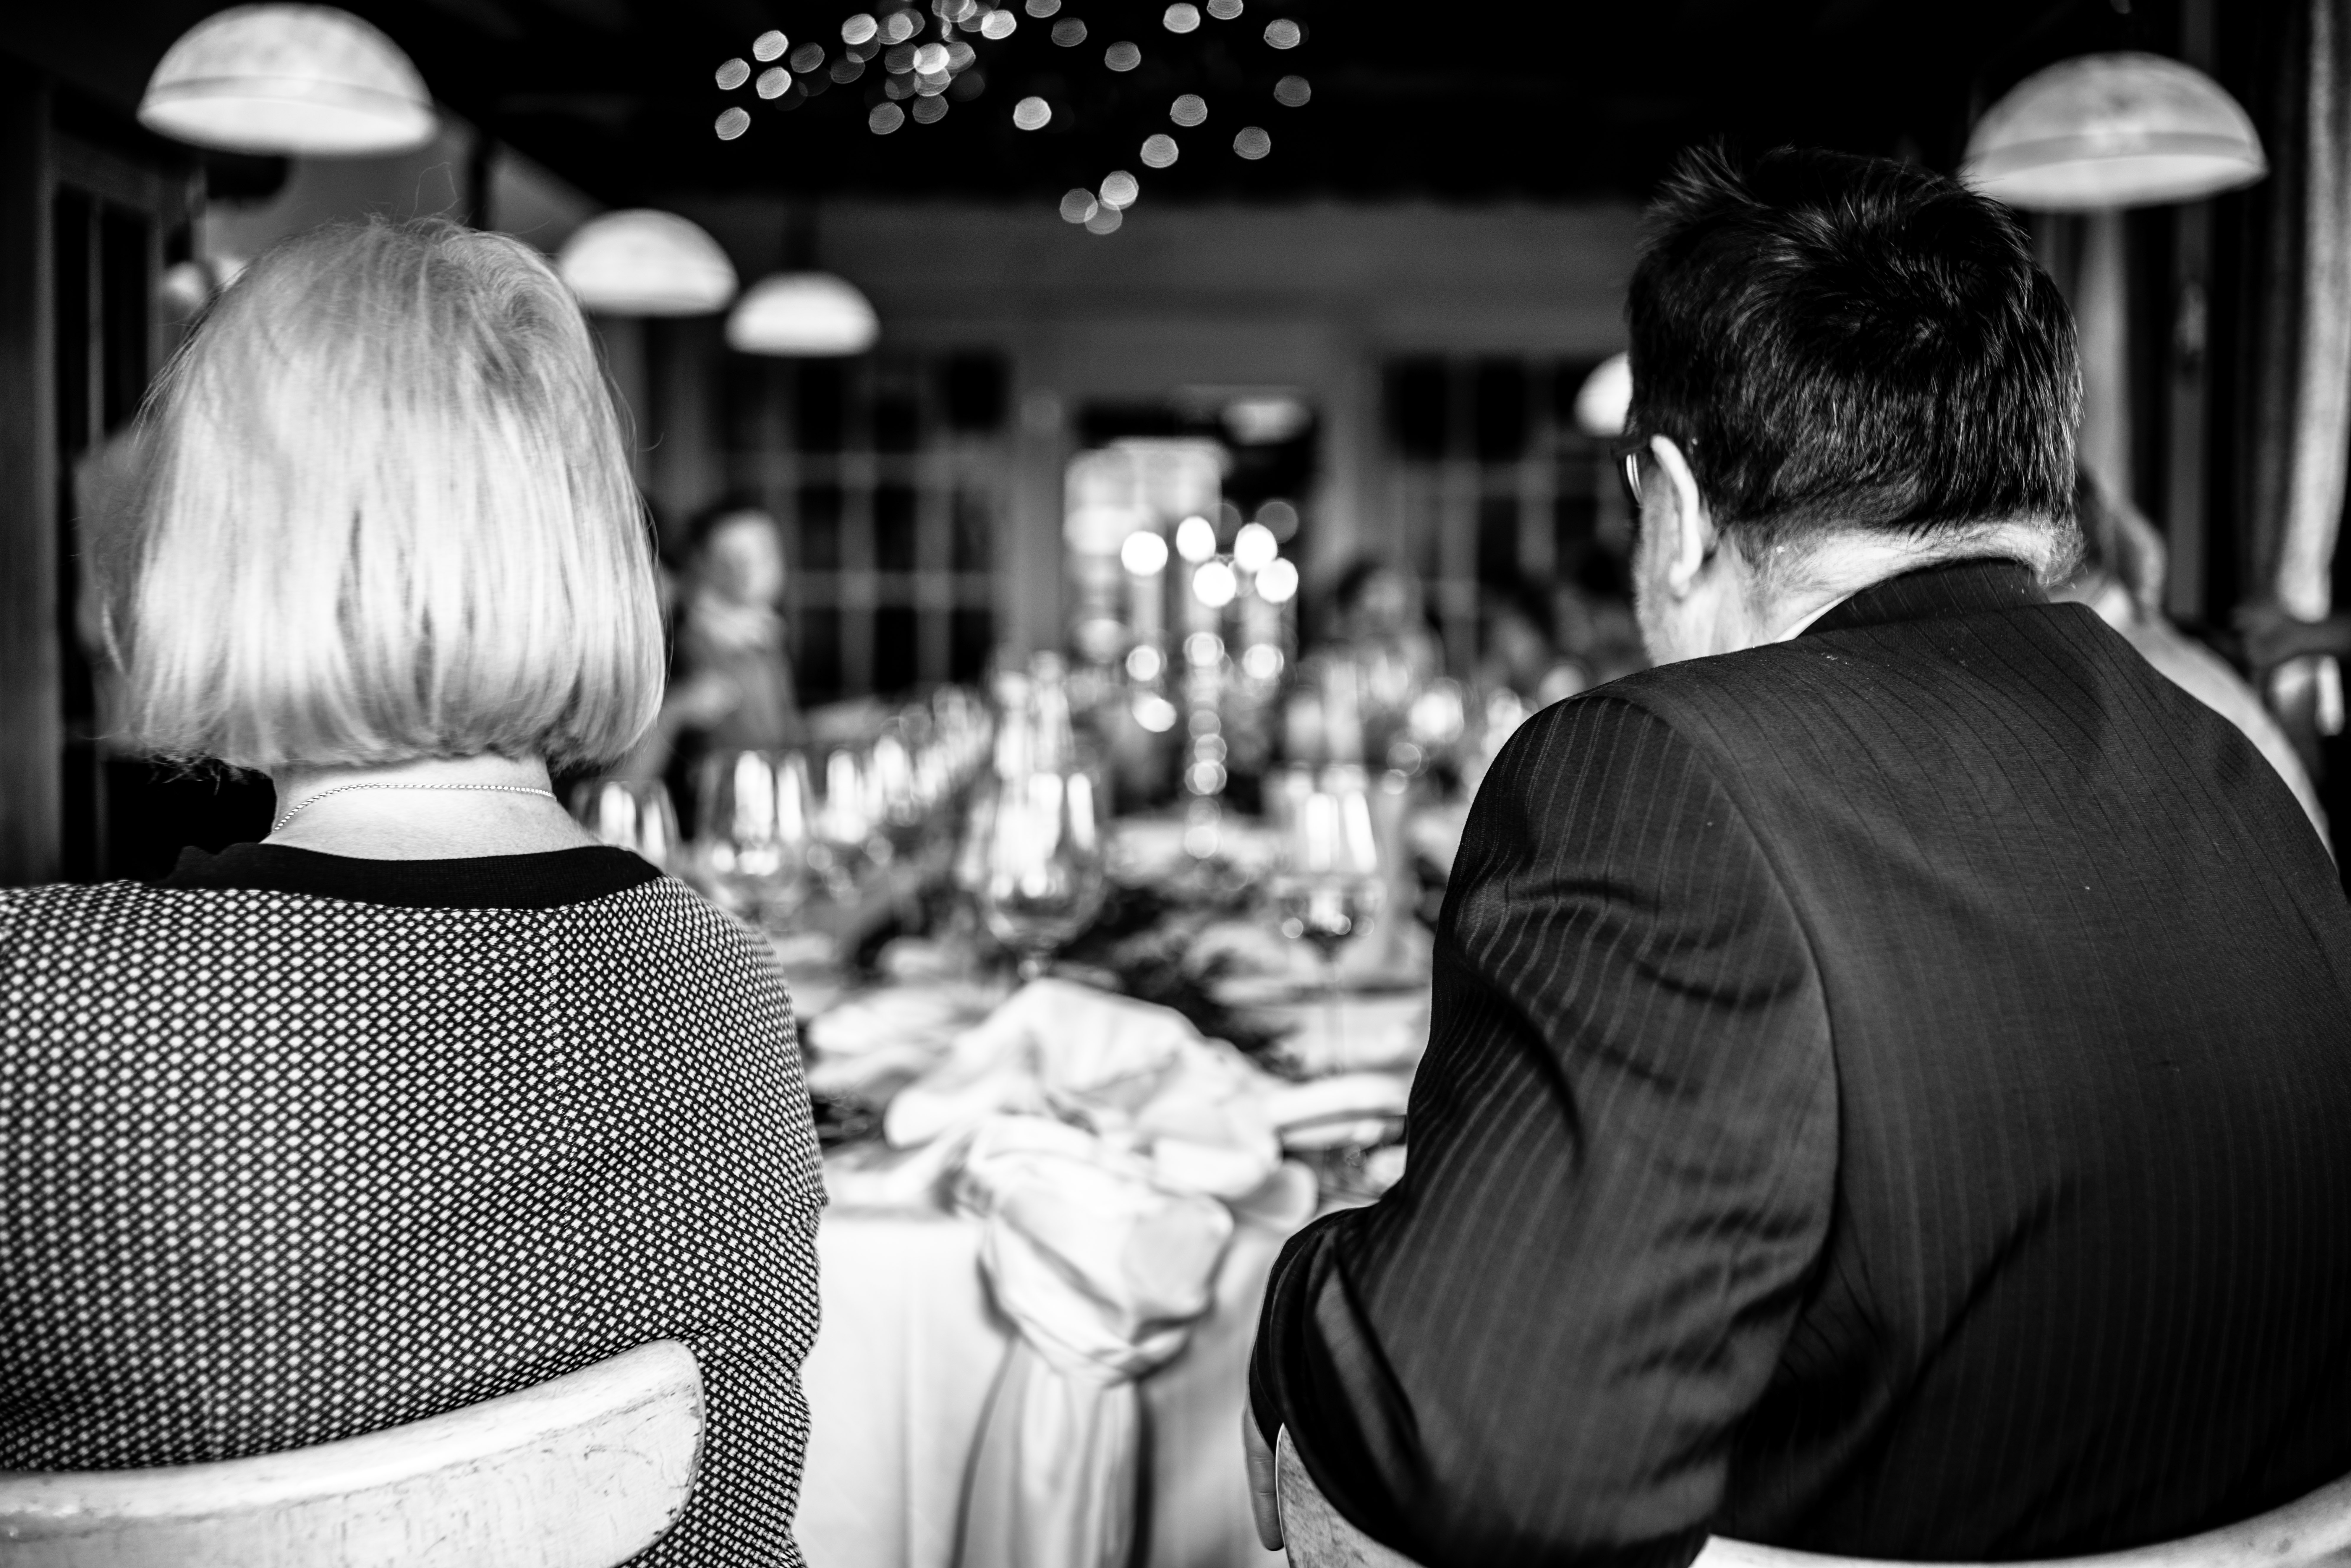
black and white, white, meal, black, monochrome, together, wedding, lunch, festive, eating, family, ceremony, art, mono, 35mm, party, photograph, germany, deutschland, kunst, sony, bayern, bavaria, reunion, essen, alpha, birthday, fest, voigtlander, monochrom, 7rii, coming, mittagessen, familienfeier, geburtstag, festessen, mahlzeit, nekton, monochrome photography